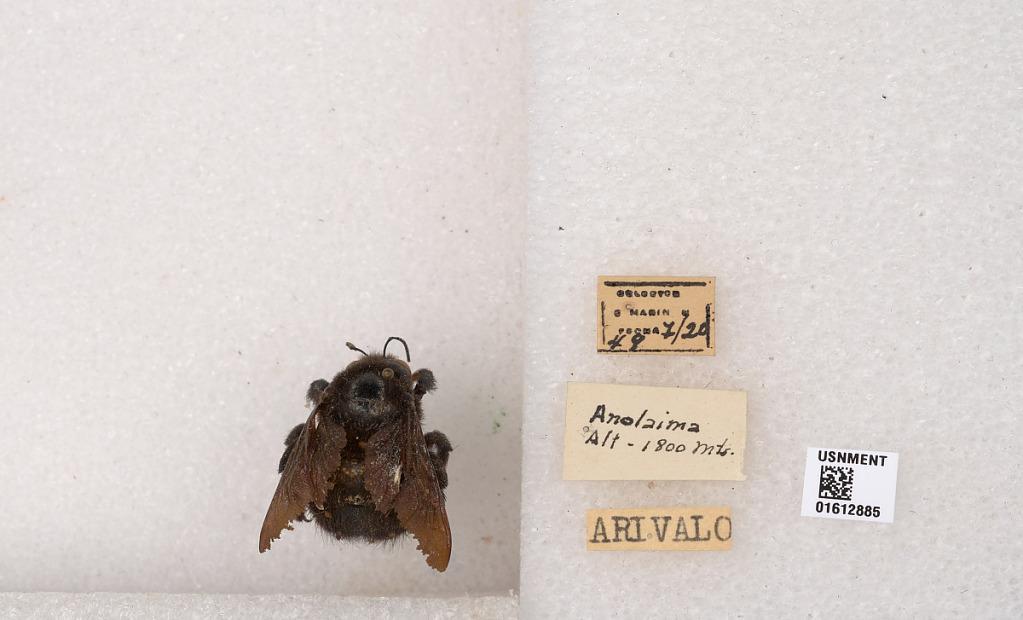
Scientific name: Xylocopa (Neoxylocopa) sp.
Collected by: Feona
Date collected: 1949-7-20
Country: Colombia
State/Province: Cundimarca
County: Anolaima
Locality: Anolaima